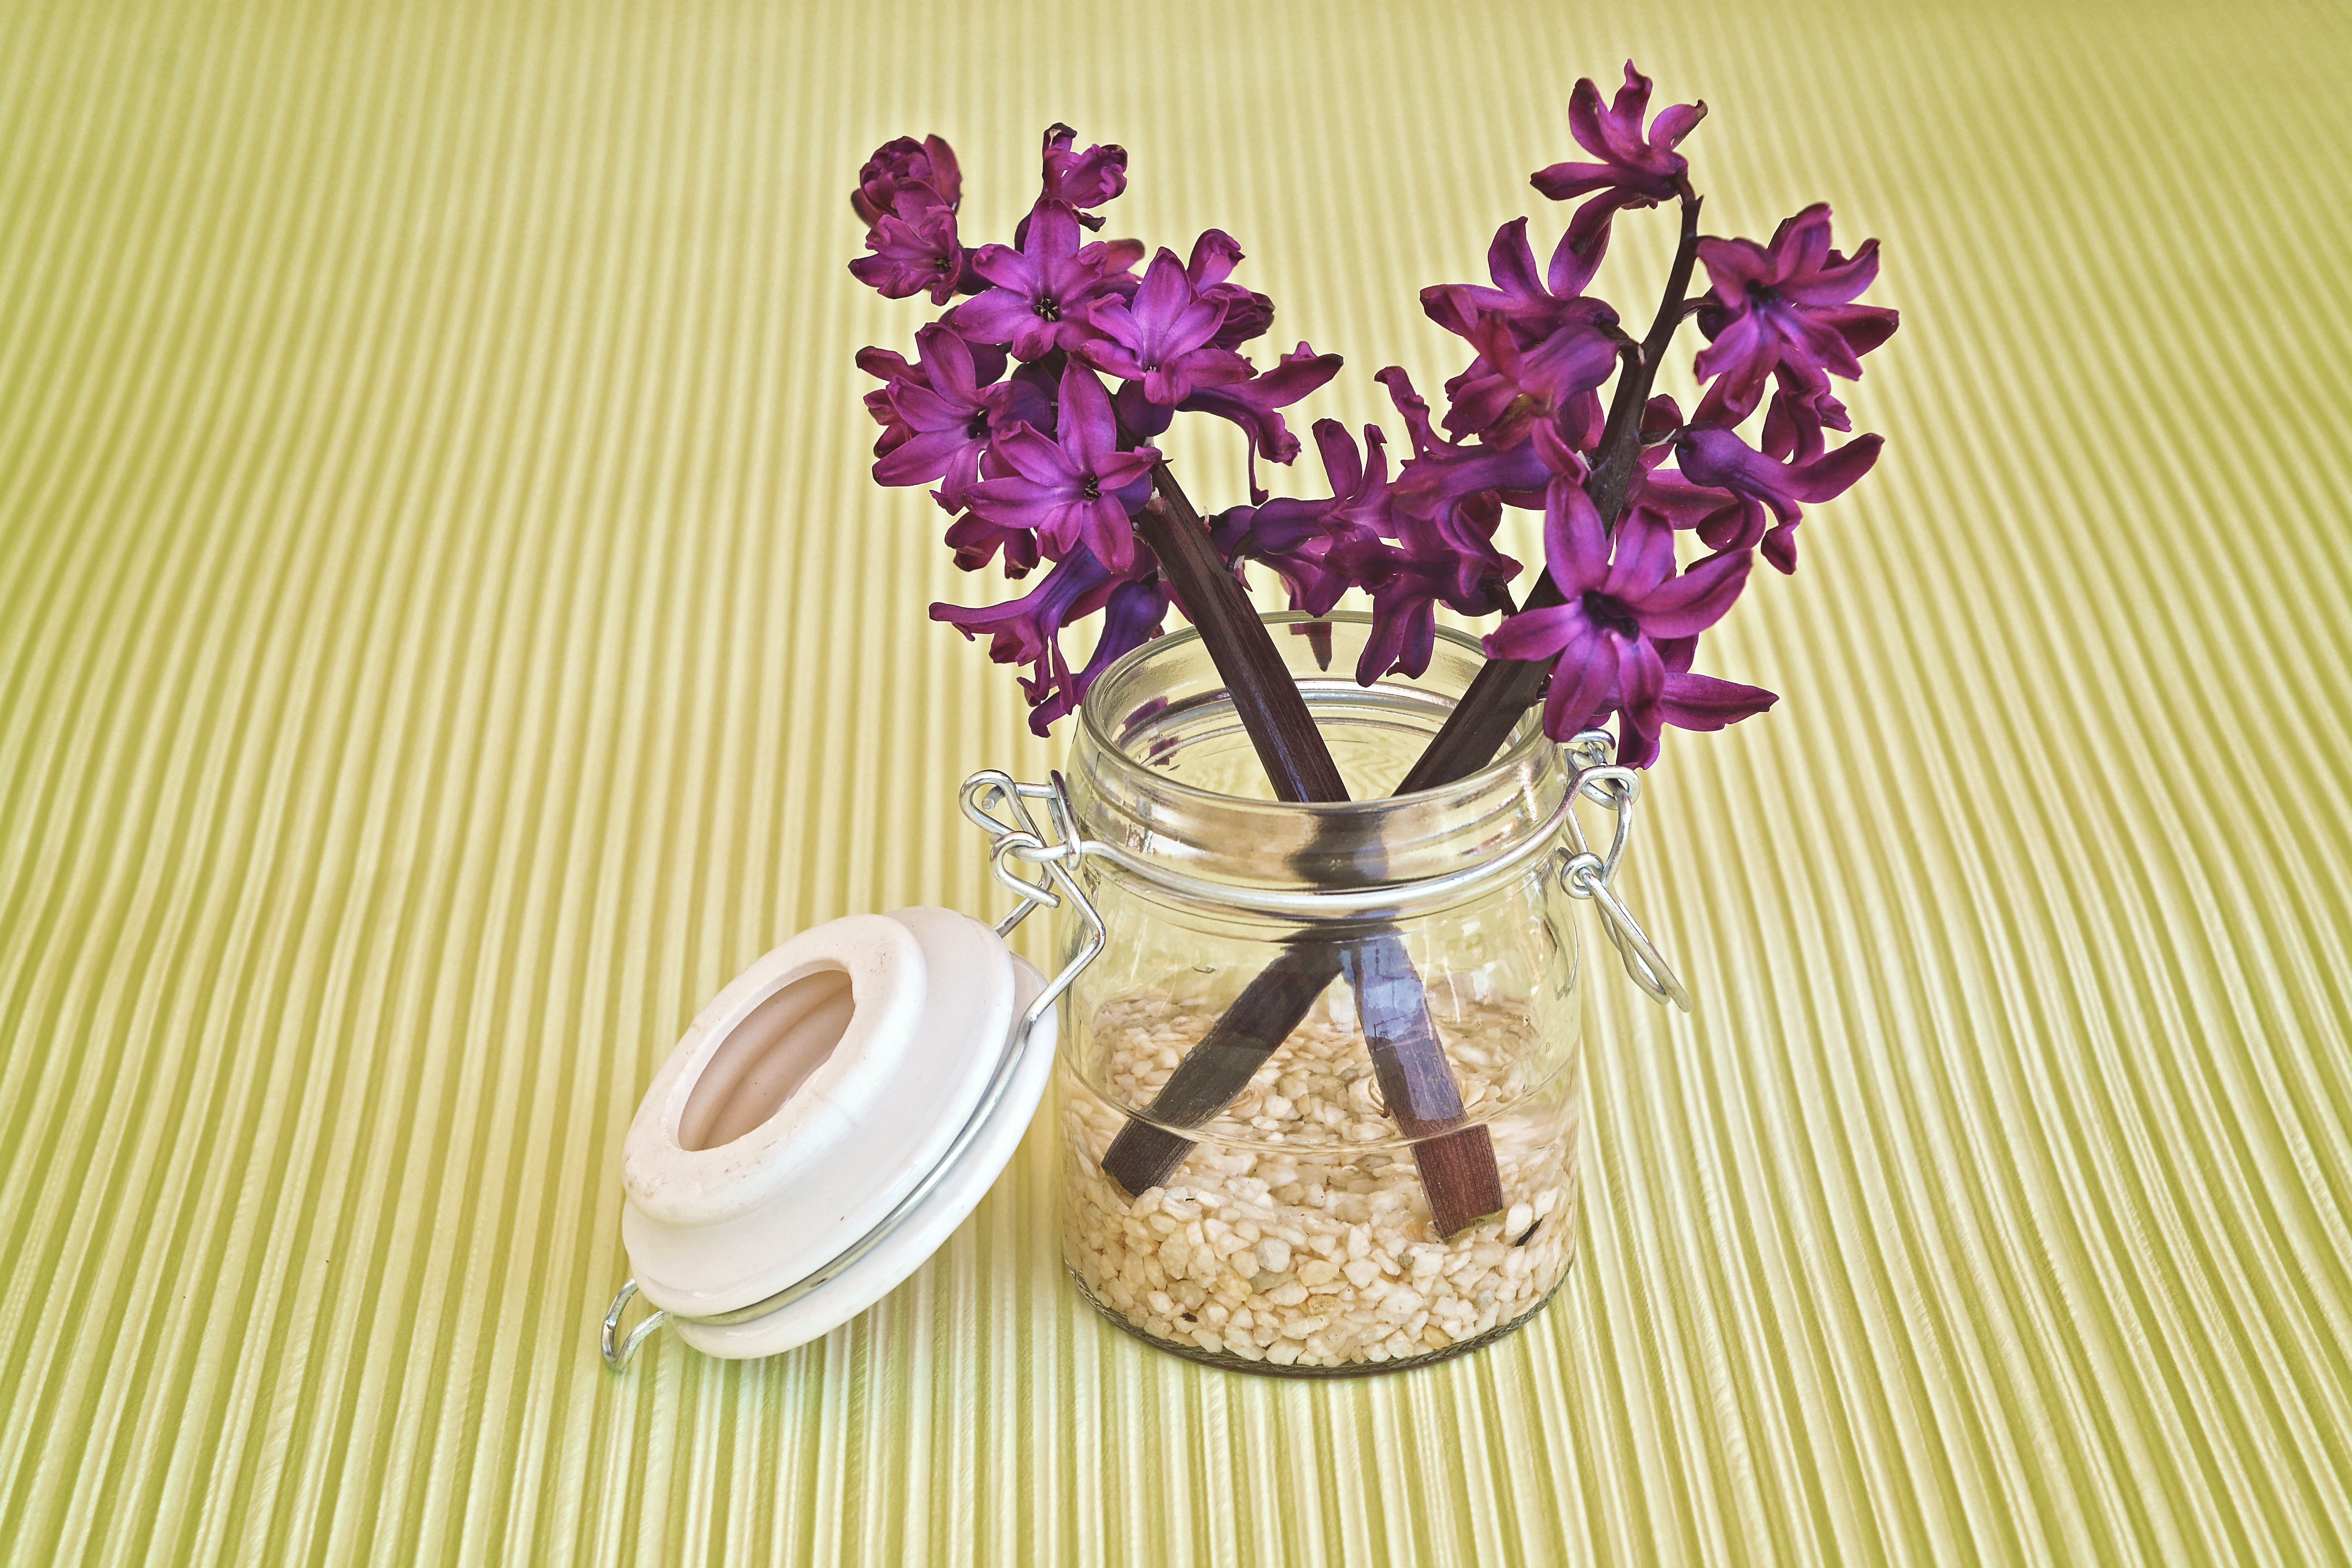
plant, flower, purple, petal, glass, deco, flowers, violet, organ, hyacinth, flowering plant, decorative glass